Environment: real
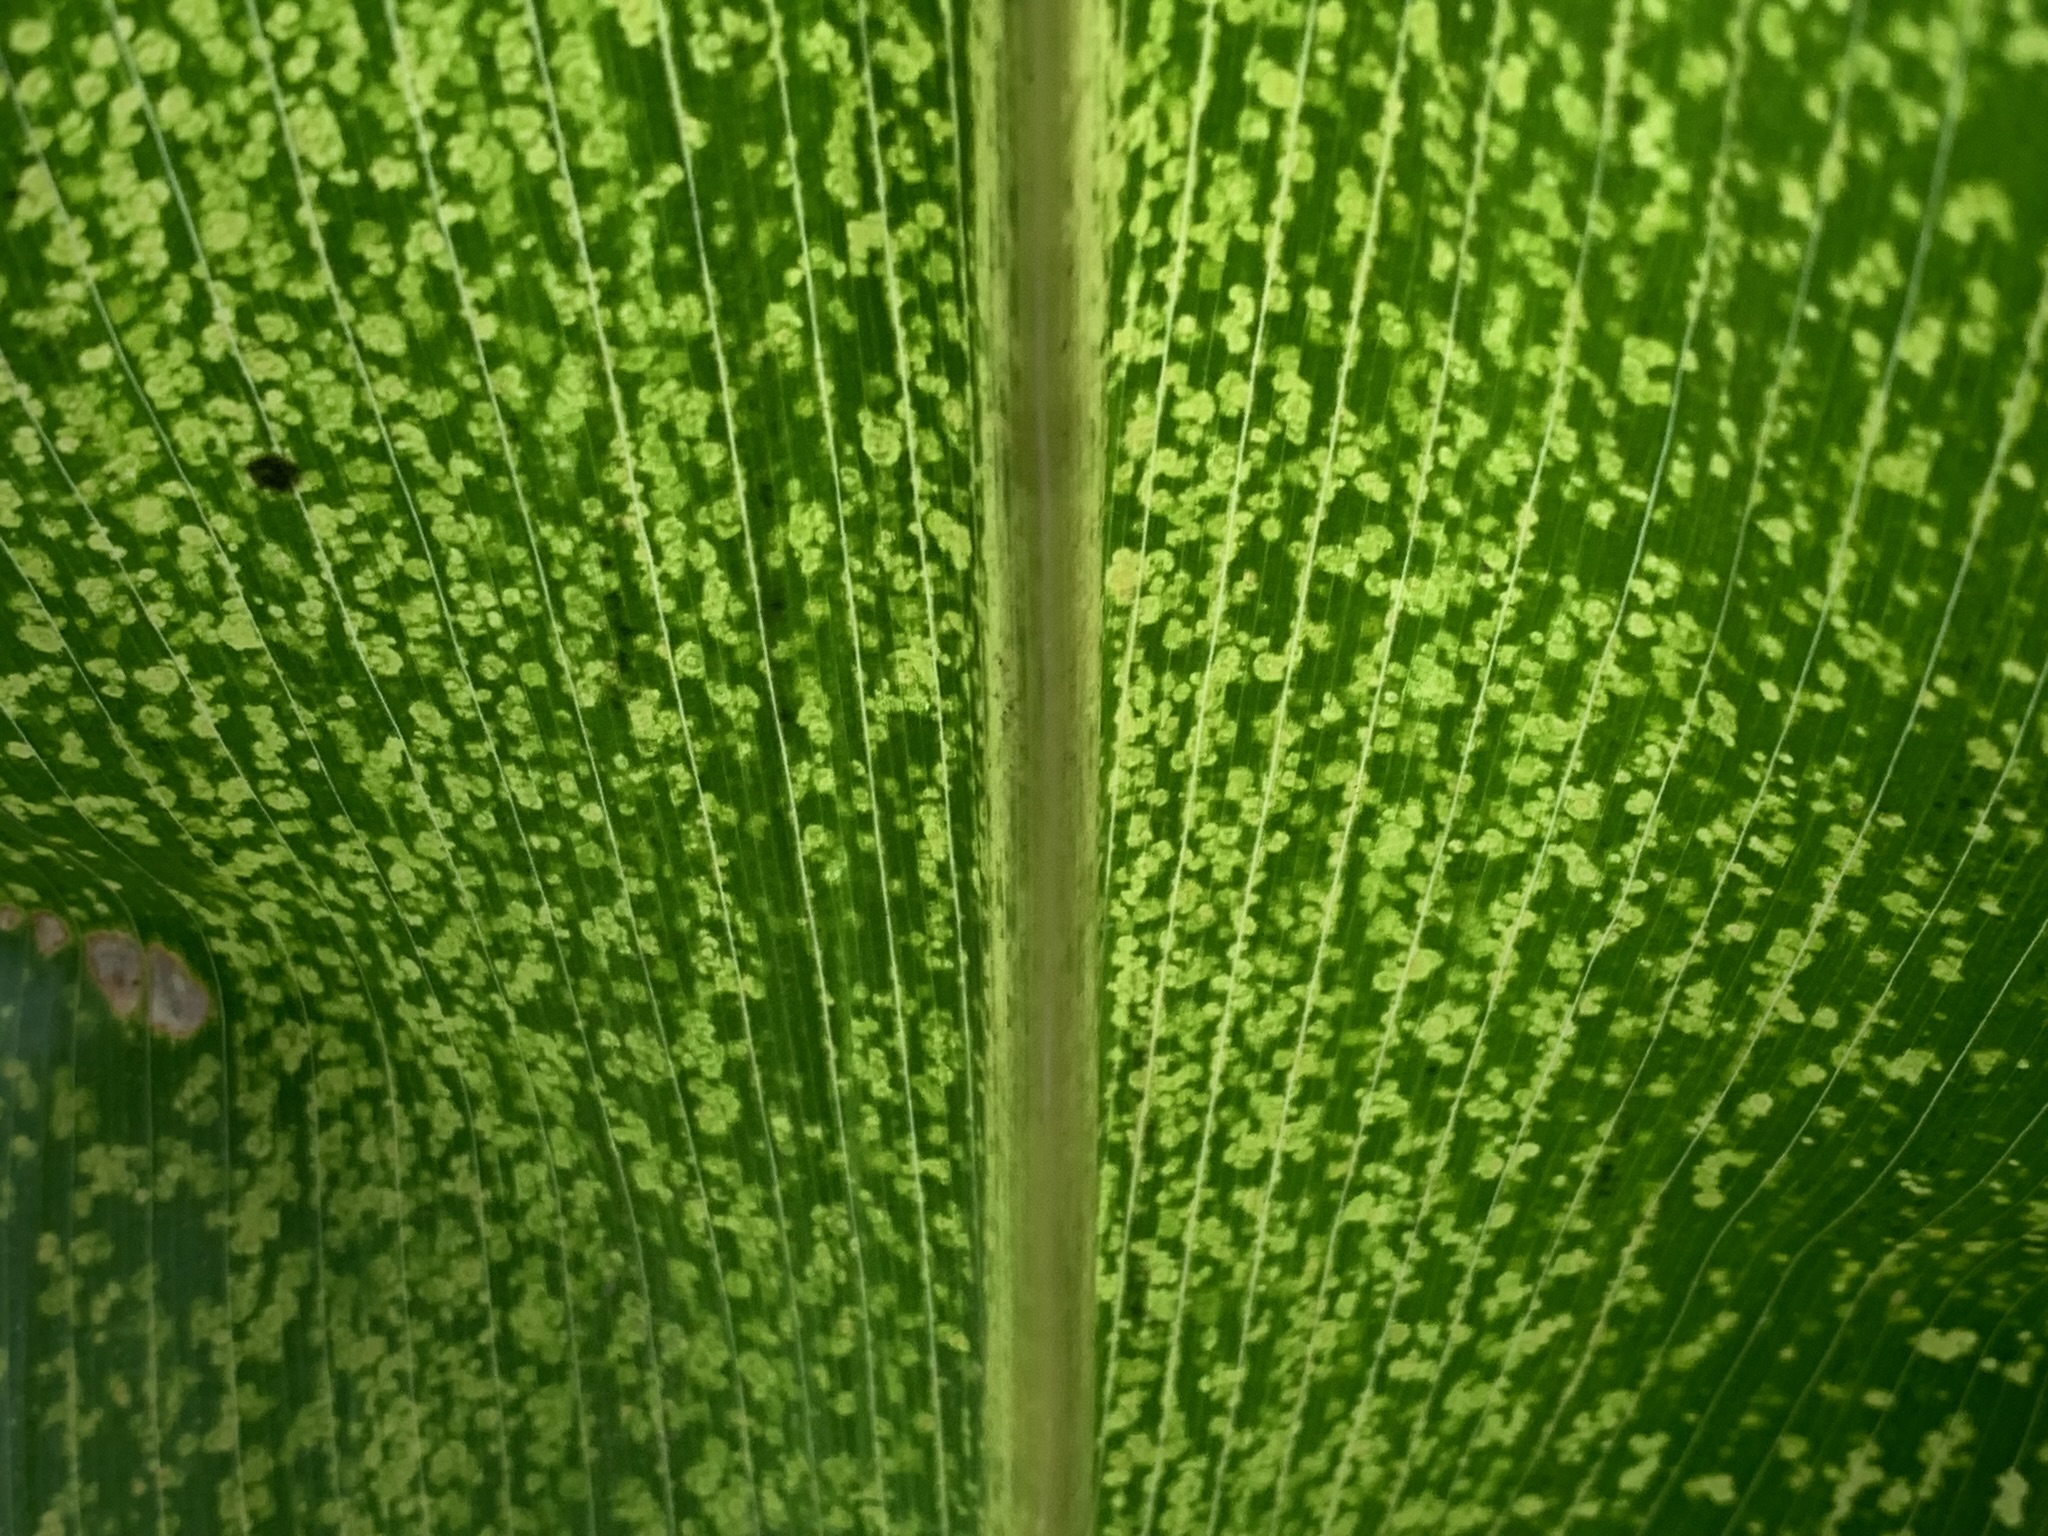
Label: lethal_necrosis